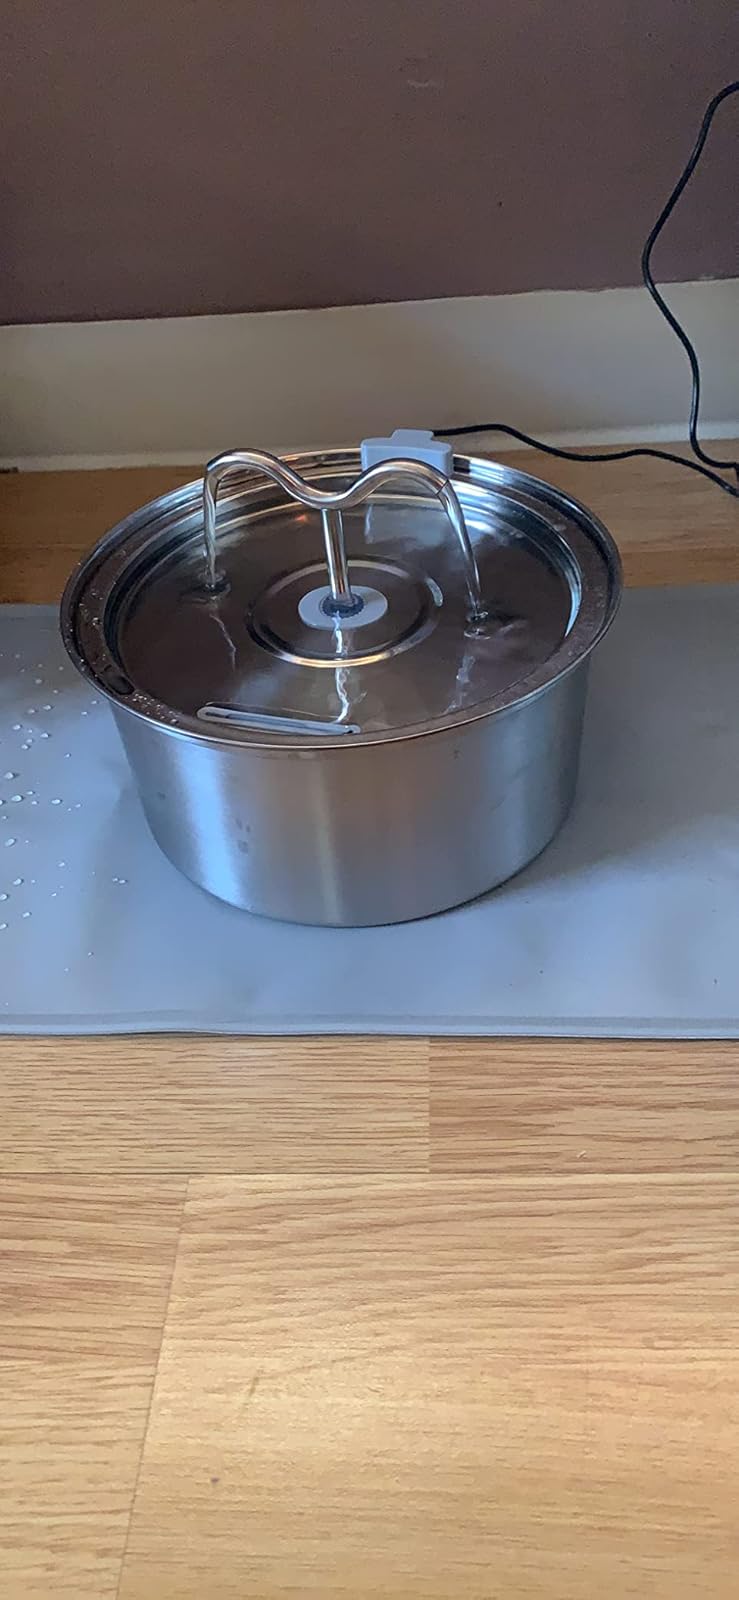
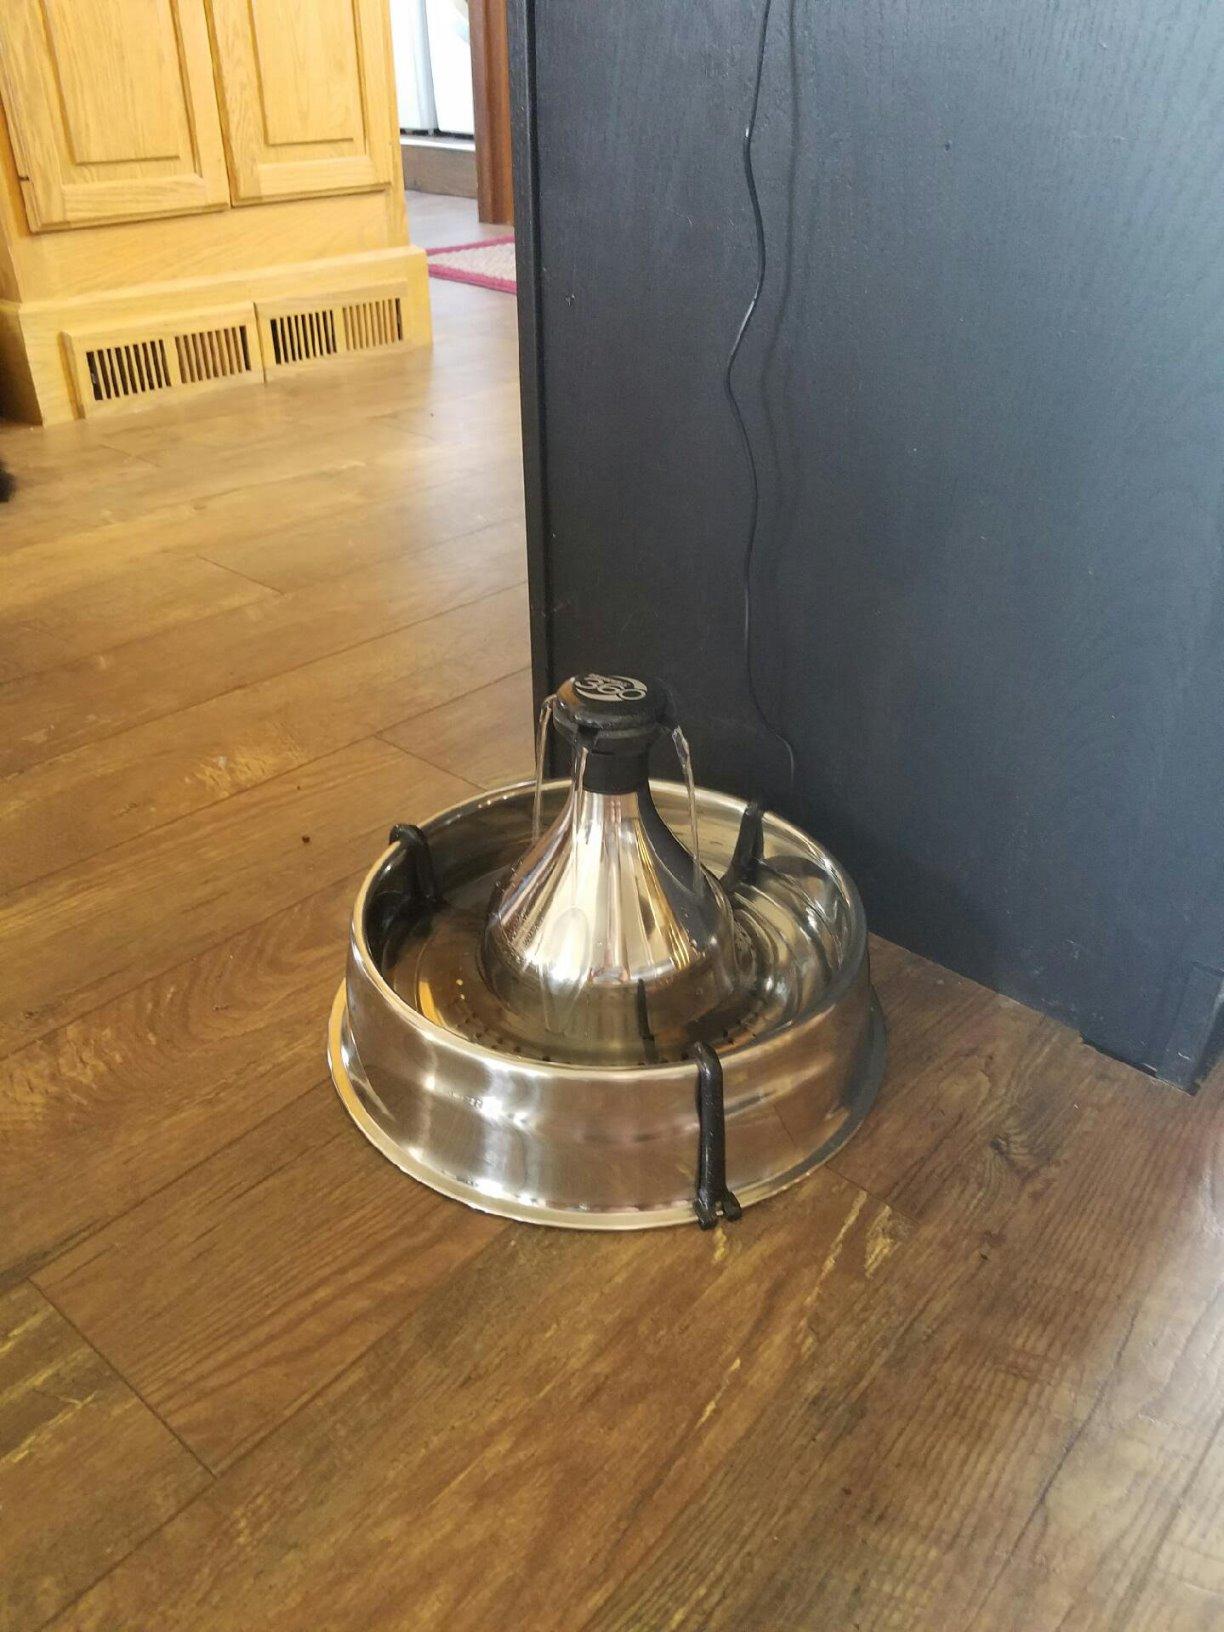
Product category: items_bowl
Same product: no